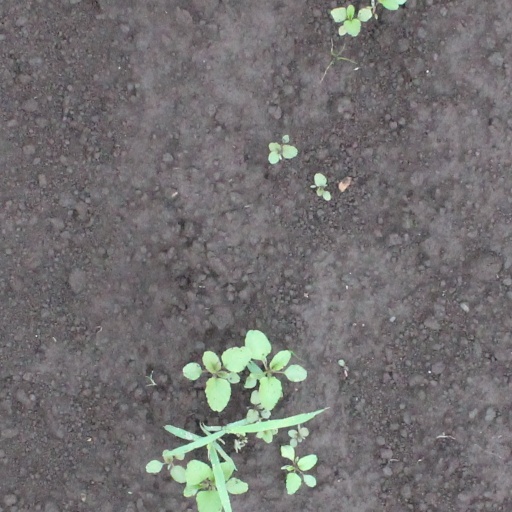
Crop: soybean